Umayyad architecture

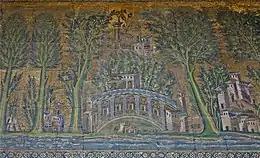
Section of the courtyard's western wall with significant remains of original Umayyad-era mosaics, depicting landscapes and buildings

Vast portions of the mosque's walls were decorated with mosaics, of which some original fragments have survived, including some that depict the houses, palaces and river valley of Damascus. Byzantine artisans were reportedly employed to create them, and their imagery reflects a late Roman style. They reflected a wide variety of artistic styles used by mosaicists and painters since the 1st century CE, but the combined use of all these different styles in the same place was innovative at the time. Similar to the Dome of the Rock, built earlier by Abd al-Malik, vegetation and plants were the most common motif, but those of the Damascus mosque are more naturalistic. In addition to the large landscape depictions, a mosaic frieze with an intricate vine motif (referred to as the "karma" in Arabic historical sources) once ran around the walls of the prayer hall, above the level of the "mihrab". The only notable omission is the absence of human and animal figures, which was likely a new restriction imposed by the Muslim patron. Scholars have long debated the meaning of the mosaic imagery. Some historical Muslim writers and some modern scholars have interpreted them as a representation of all the cities in the known world (or within the Umayyad Caliphate at the time), while other scholars interpret them as a depiction of Paradise.